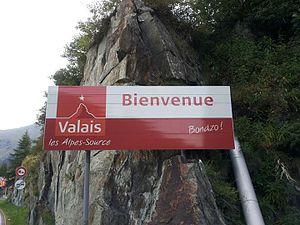
Panneau de signalisation en français avec l'inscription ""bonjour"" (bondzo) en arpitan valaisan."
Le valaisan est le nom donné à un ensemble de dialectes dérivant du francoprovençal, parlés dans la partie francophone du canton du Valais.